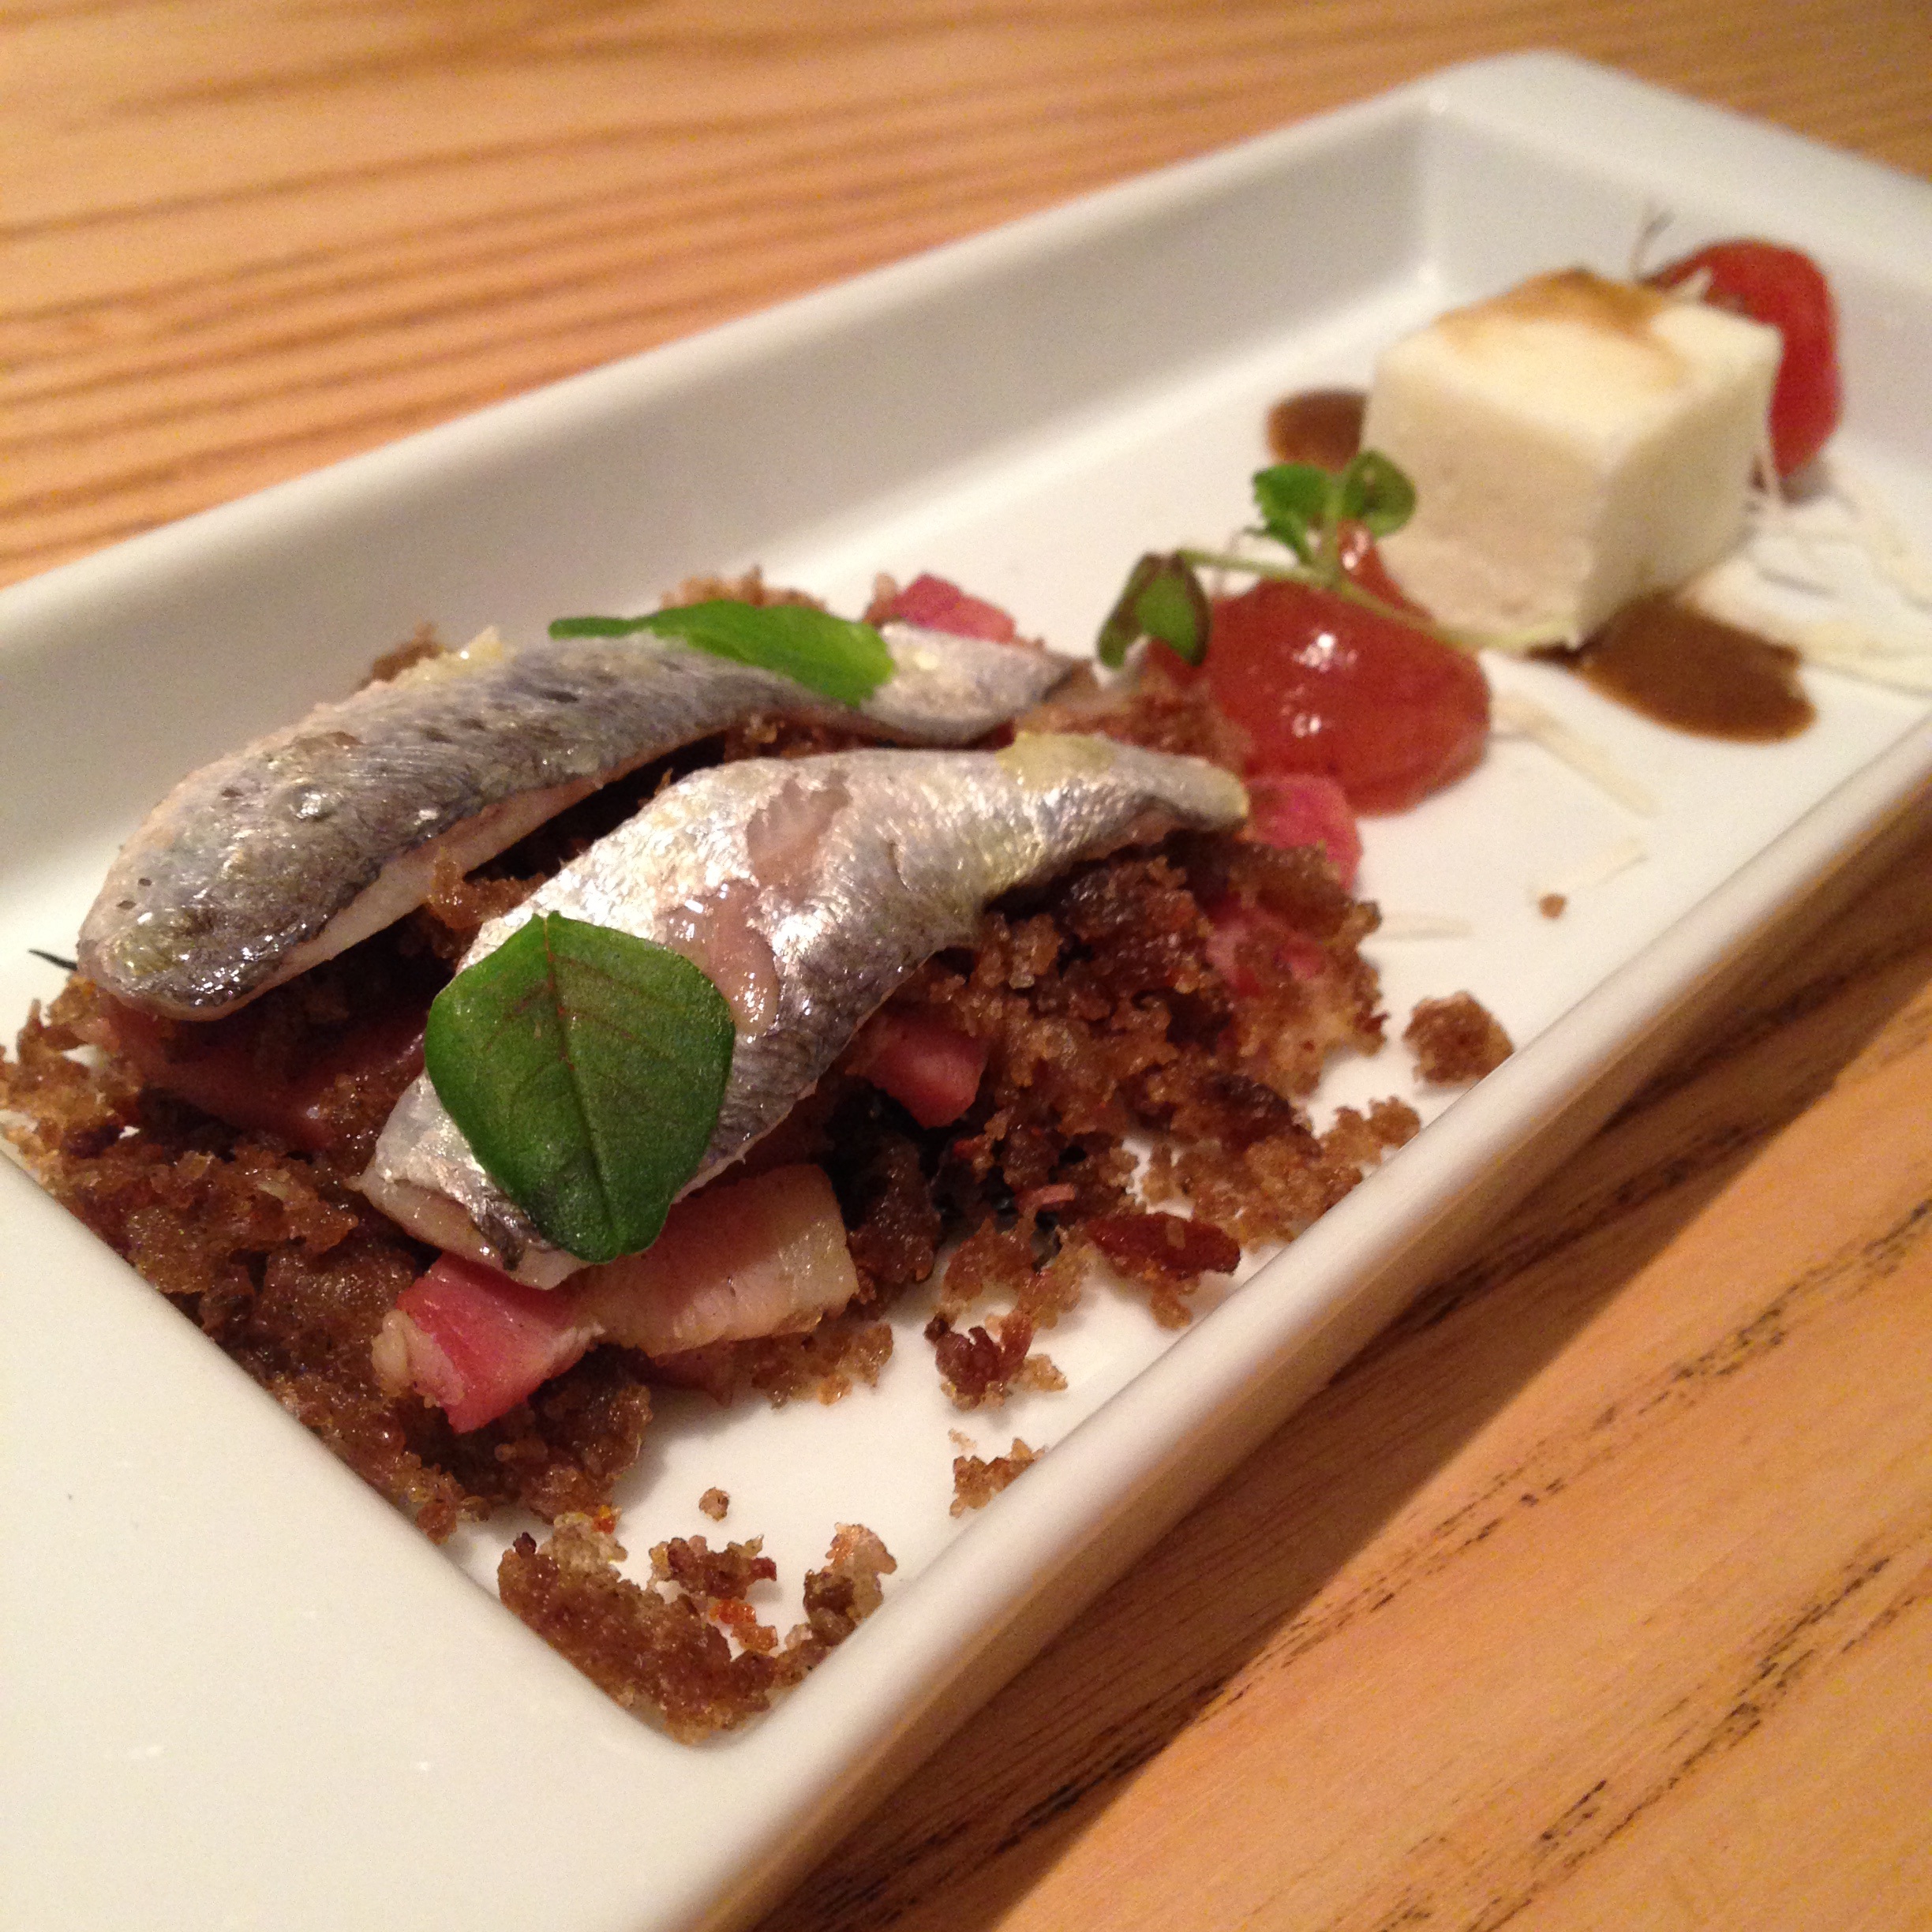
restaurant, dish, meal, food, produce, fish, breakfast, healthy, meat, lunch, cuisine, steak, foodie, fillet, gastro, eat out